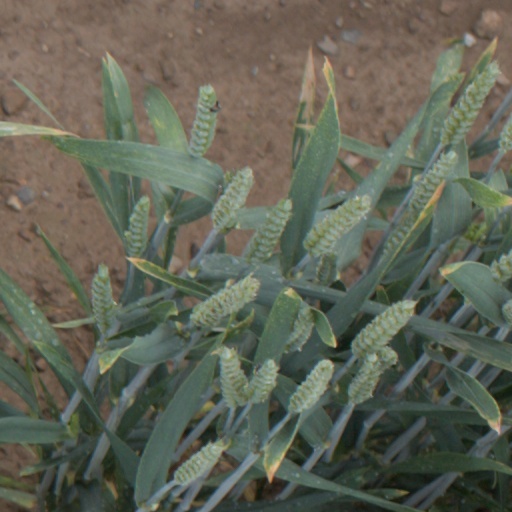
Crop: wheat